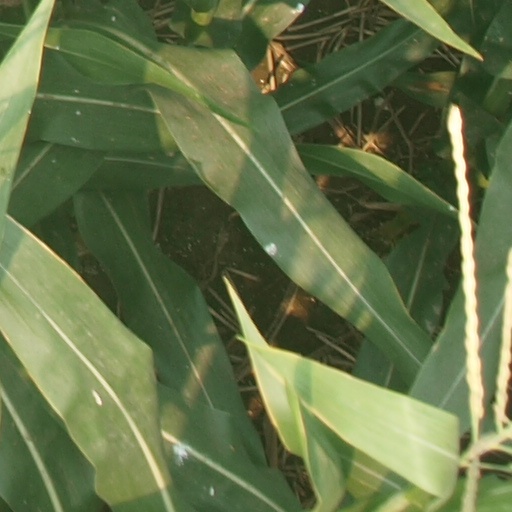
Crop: maize; corn